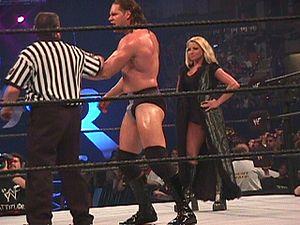
Patricia Anne Stratigeas-Fisico, née le 18 décembre 1975 à Richmond Hill, mieux connue sous le nom de Trish Stratus, est une catcheuse et mannequin canadienne principalement connue pour son travail à la World Wrestling Federation/Entertainment, de 2000 à 2006, où elle remporte à sept reprises le championnat du féminin de la WWE, et un règne de championne hardcore. Élue Diva de la décennie en 2004, son sixième règne de championne féminine est le plus long du XXIᵉ siècle jusqu'à ce que ce record soit battu par Asuka en 2017 avec le titre féminin de la NXT.